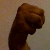
The image shows a hand gesture representing the letter 'M' in Indian Sign Language.